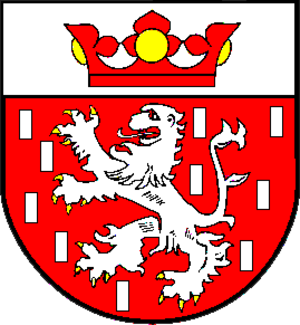
Ehlenz est une municipalité allemande située dans le land de Rhénanie-Palatinat et l'arrondissement d'Eifel-Bitburg-Prüm.